History of Macedonia (ancient kingdom)

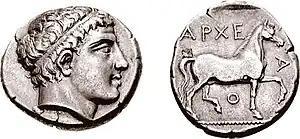
A Macedonian didrachm minted during the reign of Archelaus I of Macedon.

Perdiccas II was obliged to send aid to the Athenian general Cleon, but he and Brasidas died in 422 BC, and the Peace of Nicias struck in the following year between Athens and Sparta nullified the Macedonian king's responsibilities as an erstwhile Athenian ally. After the Battle of Mantinea in 418 BC, Sparta and Argos formed a new alliance, which, alongside the threat of neighboring "poleis" in Chalcidice who were aligned with Sparta, induced Perdiccas II to abandon his Athenian alliance in favor of Sparta once again. This proved to be a strategic error, since Argos quickly switched sides as a pro-Athenian democracy, allowing Athens to punish Macedonia with a naval blockade in 417 BC along with the resumption of military activity in Chalcidice. Perdiccas II agreed to a peace settlement and alliance with Athens once more in 414 BC and, on his death a year later, was succeeded by his son Archelaus I.